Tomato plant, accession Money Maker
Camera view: vertical (180 deg); turntable rotation: 150 degrees
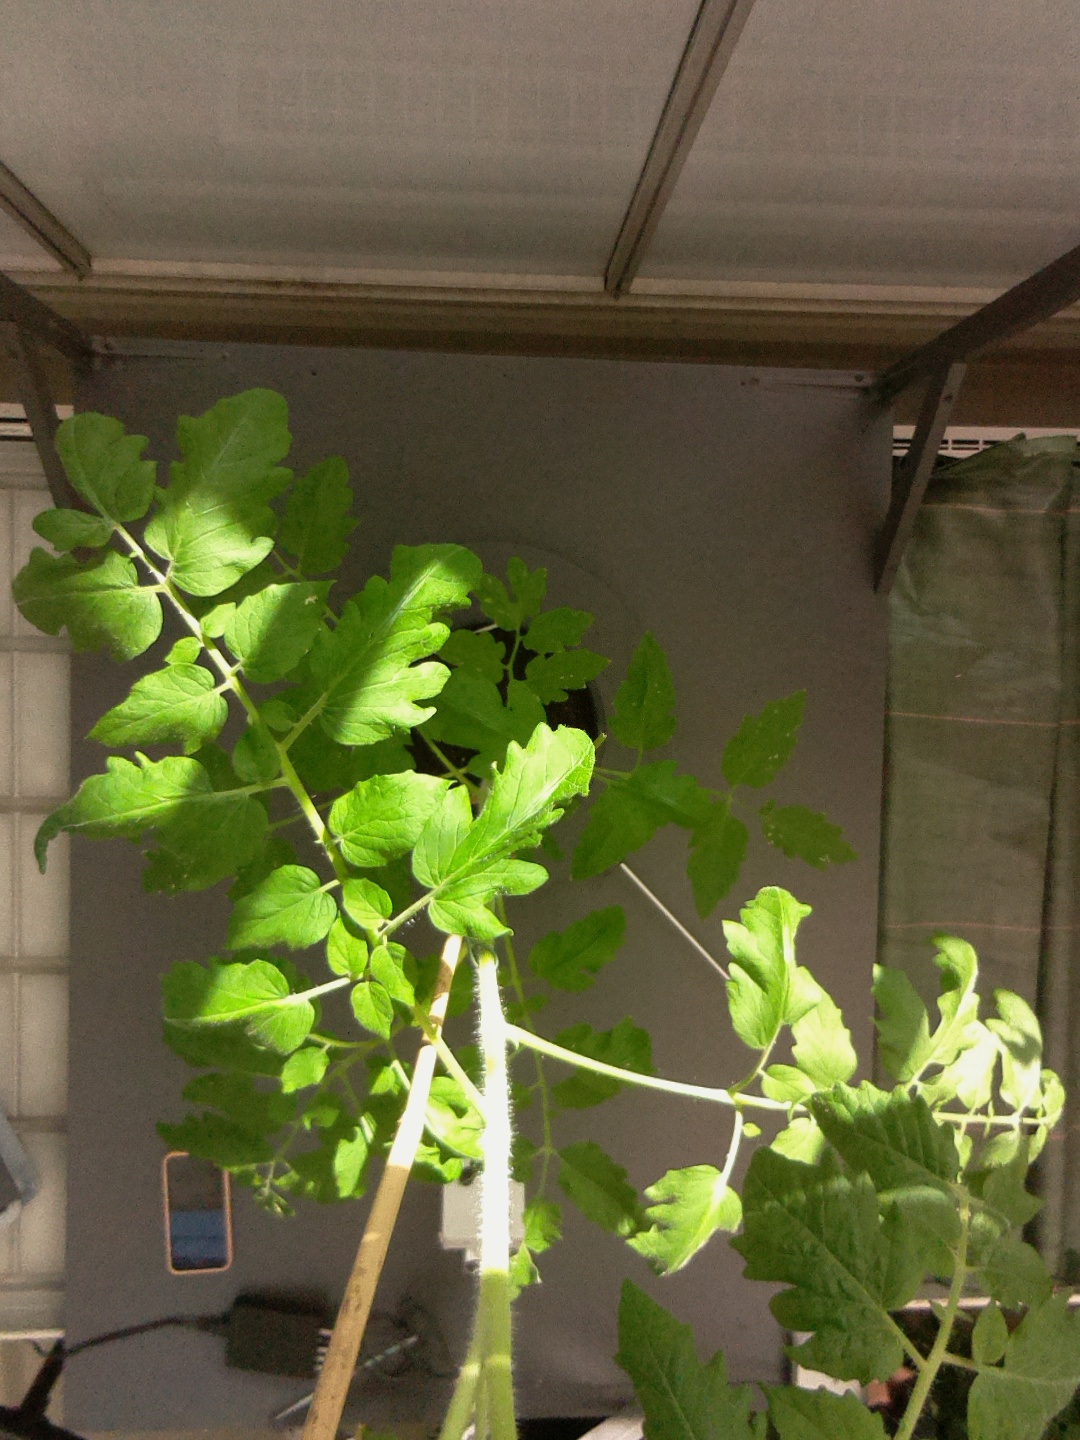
BBCH growth stage 60: First flowers open